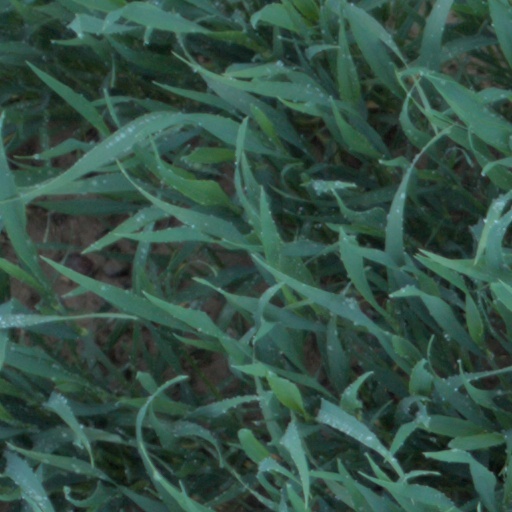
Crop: wheat